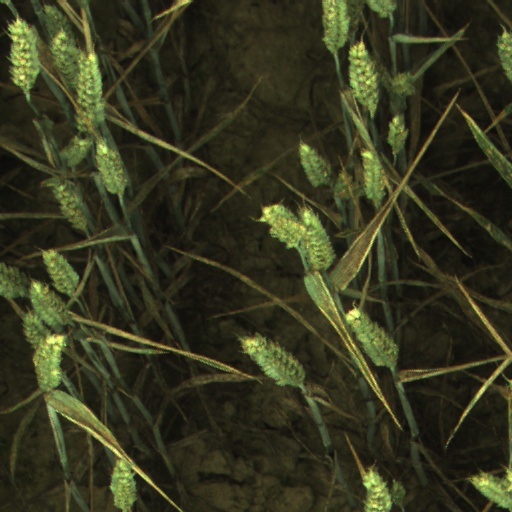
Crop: wheat